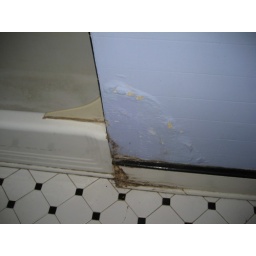
wall by foot of tub has wood rot and water damage. tub should be replaced.